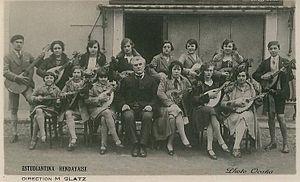
L'ensemble musical de Hendaye L'Estudiantina hendayaise, au nom dérivé des estudiantinas espagnoles.
Une tuna, estudiantina ou rondalla est un genre de société festive et carnavalesque, groupe musical traditionnel costumé qui existe dans les différentes régions de la péninsule Ibérique, en Espagne, au Portugal, dans les anciennes possessions coloniales espagnoles et portugaises, aux Pays-Bas, aux Philippines ou en Amérique latine et aux États-Unis, composé d'étudiants qui chantent des chansons en s'accompagnant avec des instruments de musique, le plus souvent des guitares.